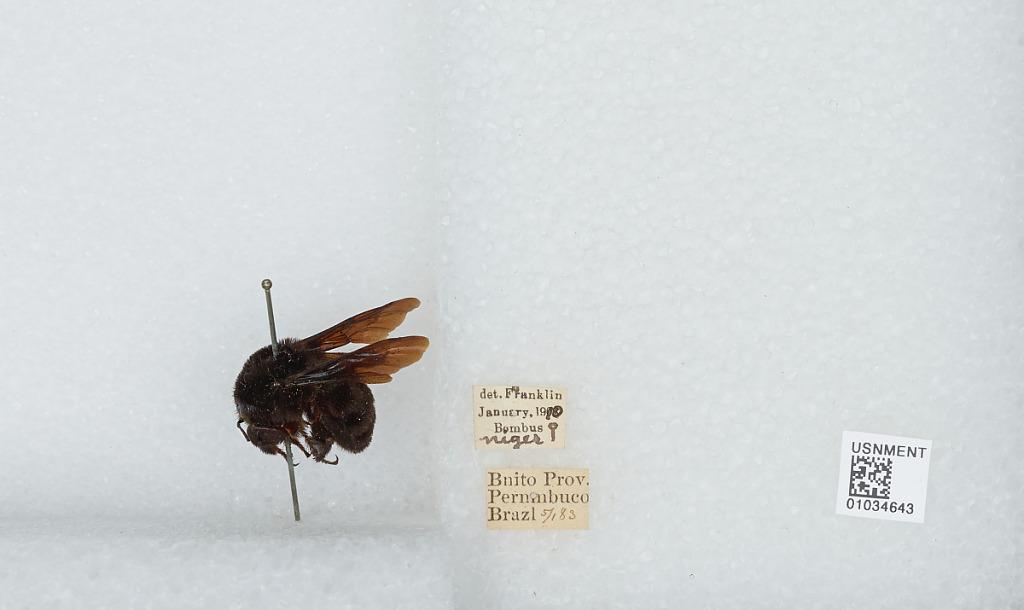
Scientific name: Bombus (Fervidobombus) morio (Swederus)
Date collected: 1883-1-5
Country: Brazil
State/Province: Pernambuco
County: Bonito
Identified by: Franklin